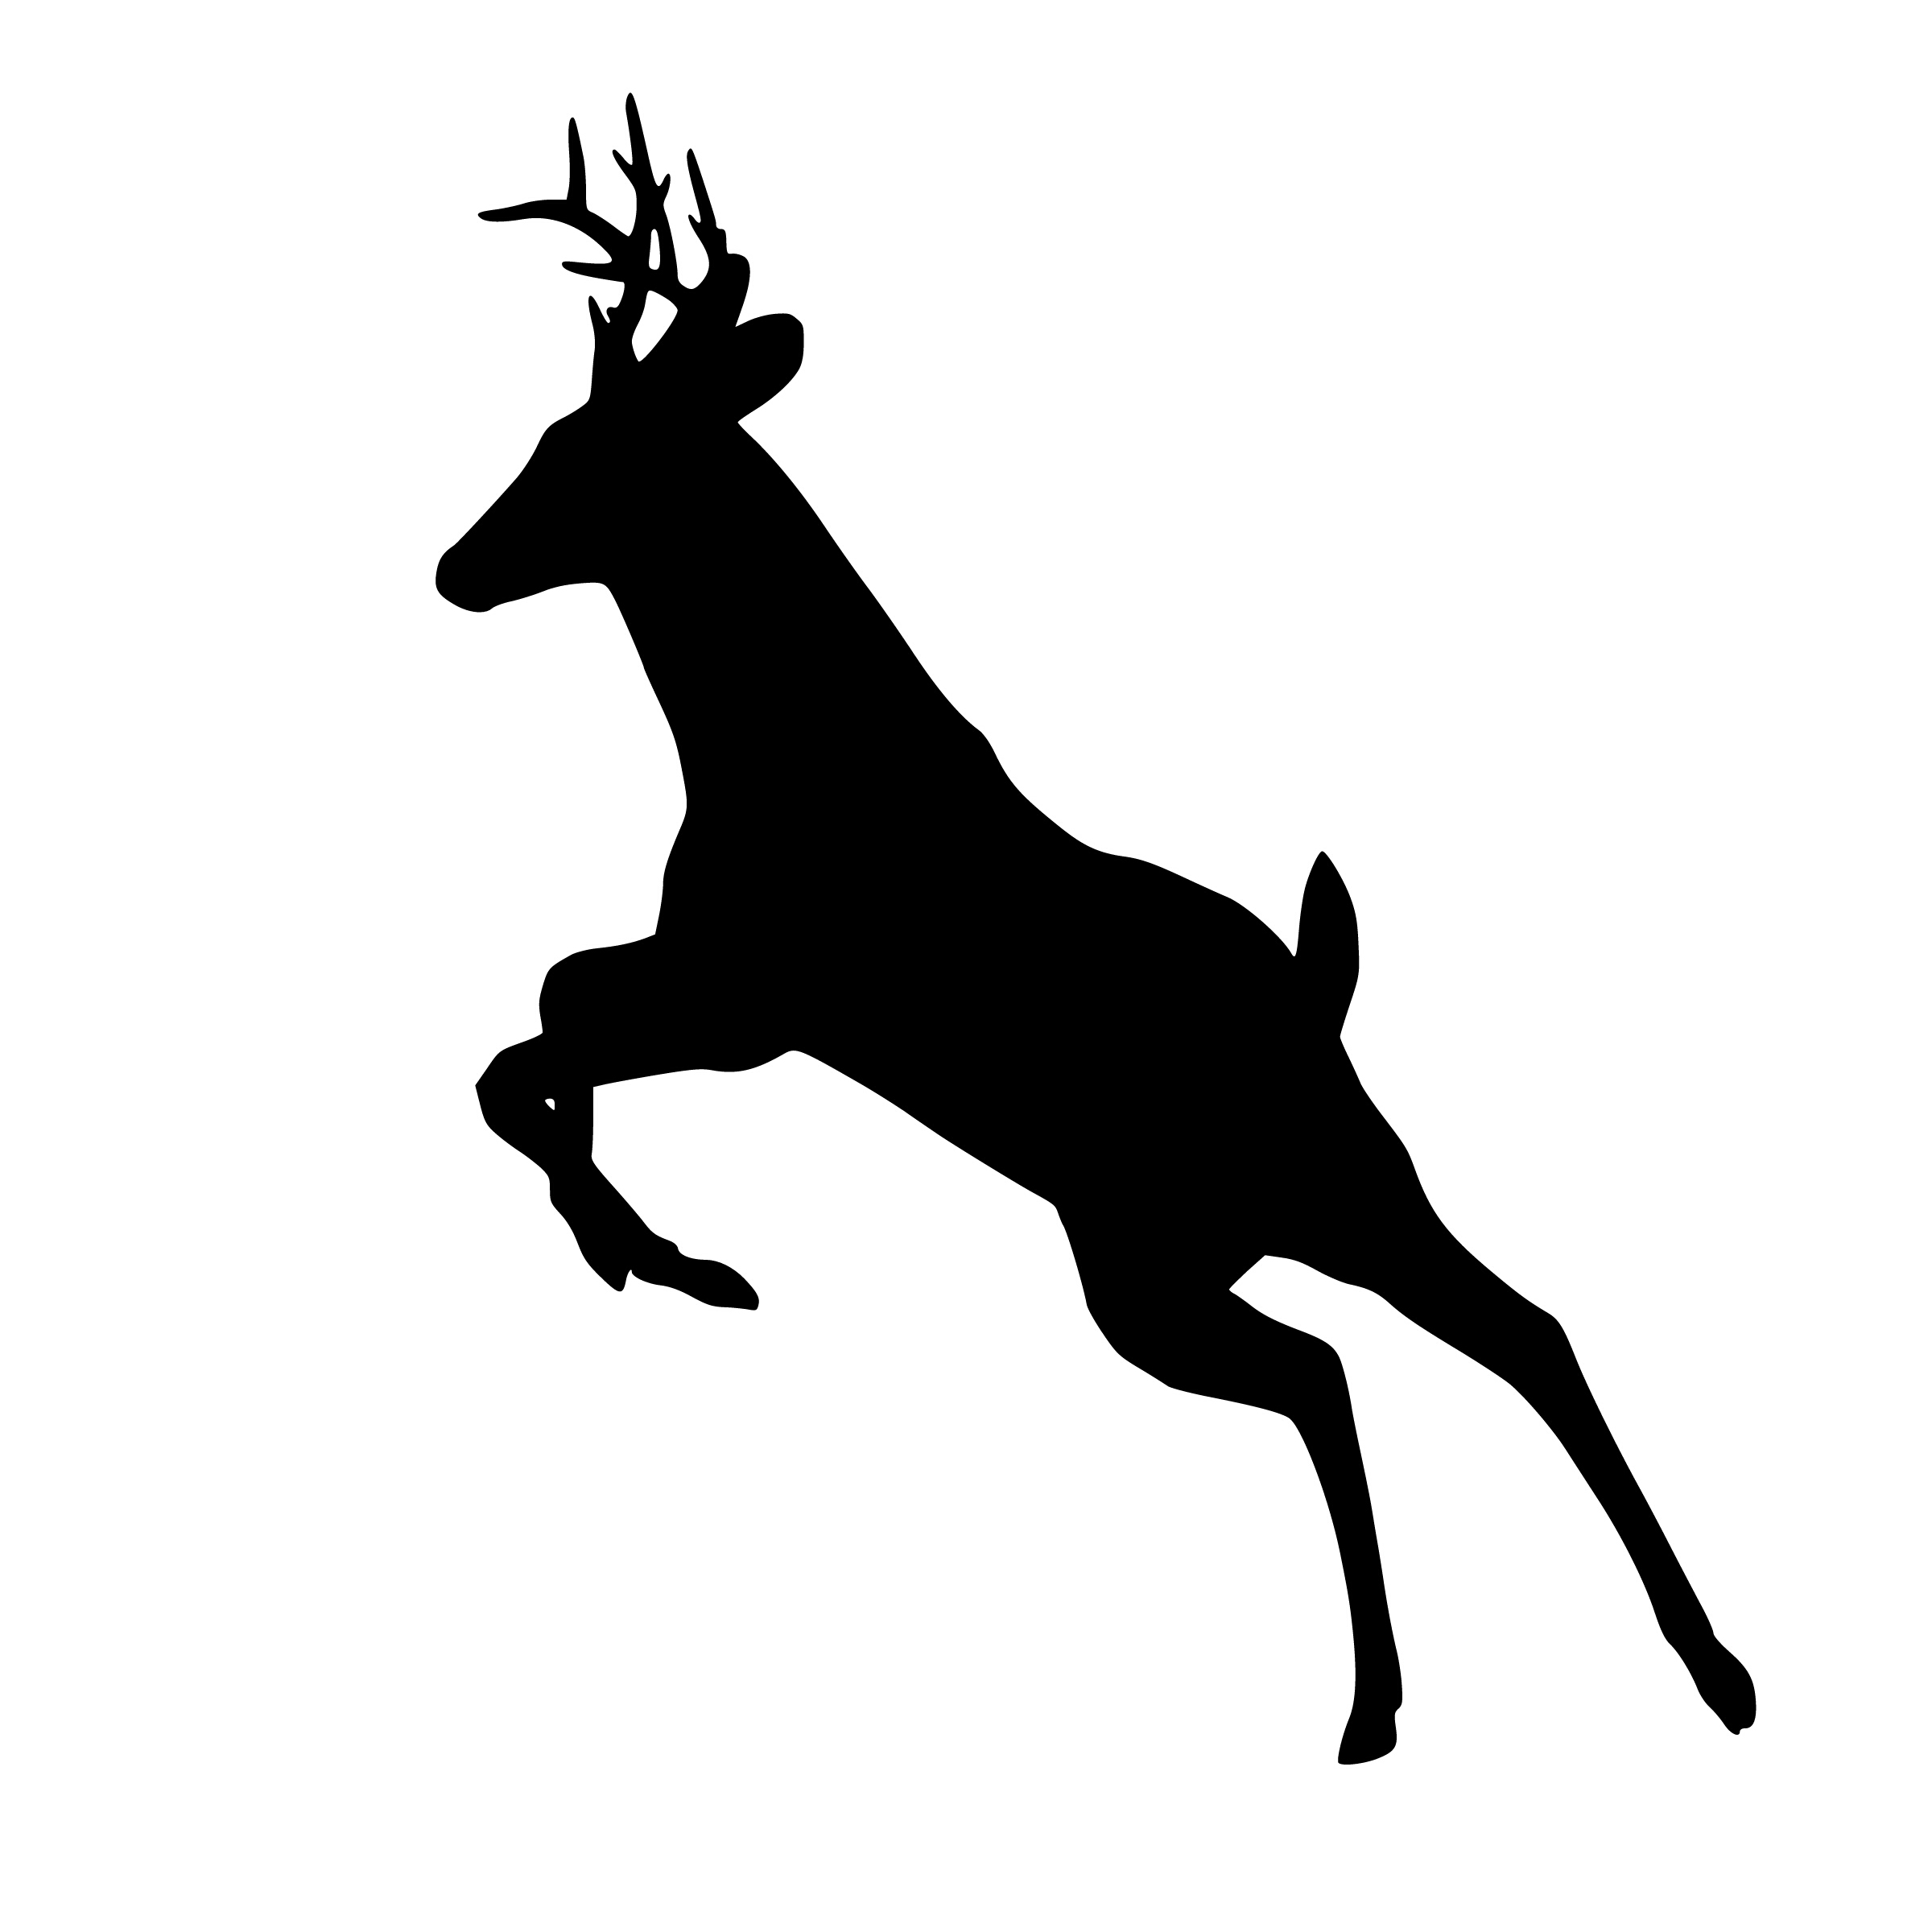
deer, jumping, silhouette, animal, leaping, wildlife, reindeer, design, buck, horned, stag, male, mammal, jump, black, black and white, vertebrate, horse like mammal, pack animal, line, tail, monochrome, horn, graphics, monochrome photography, clip art, mustang horse, antler, pattern